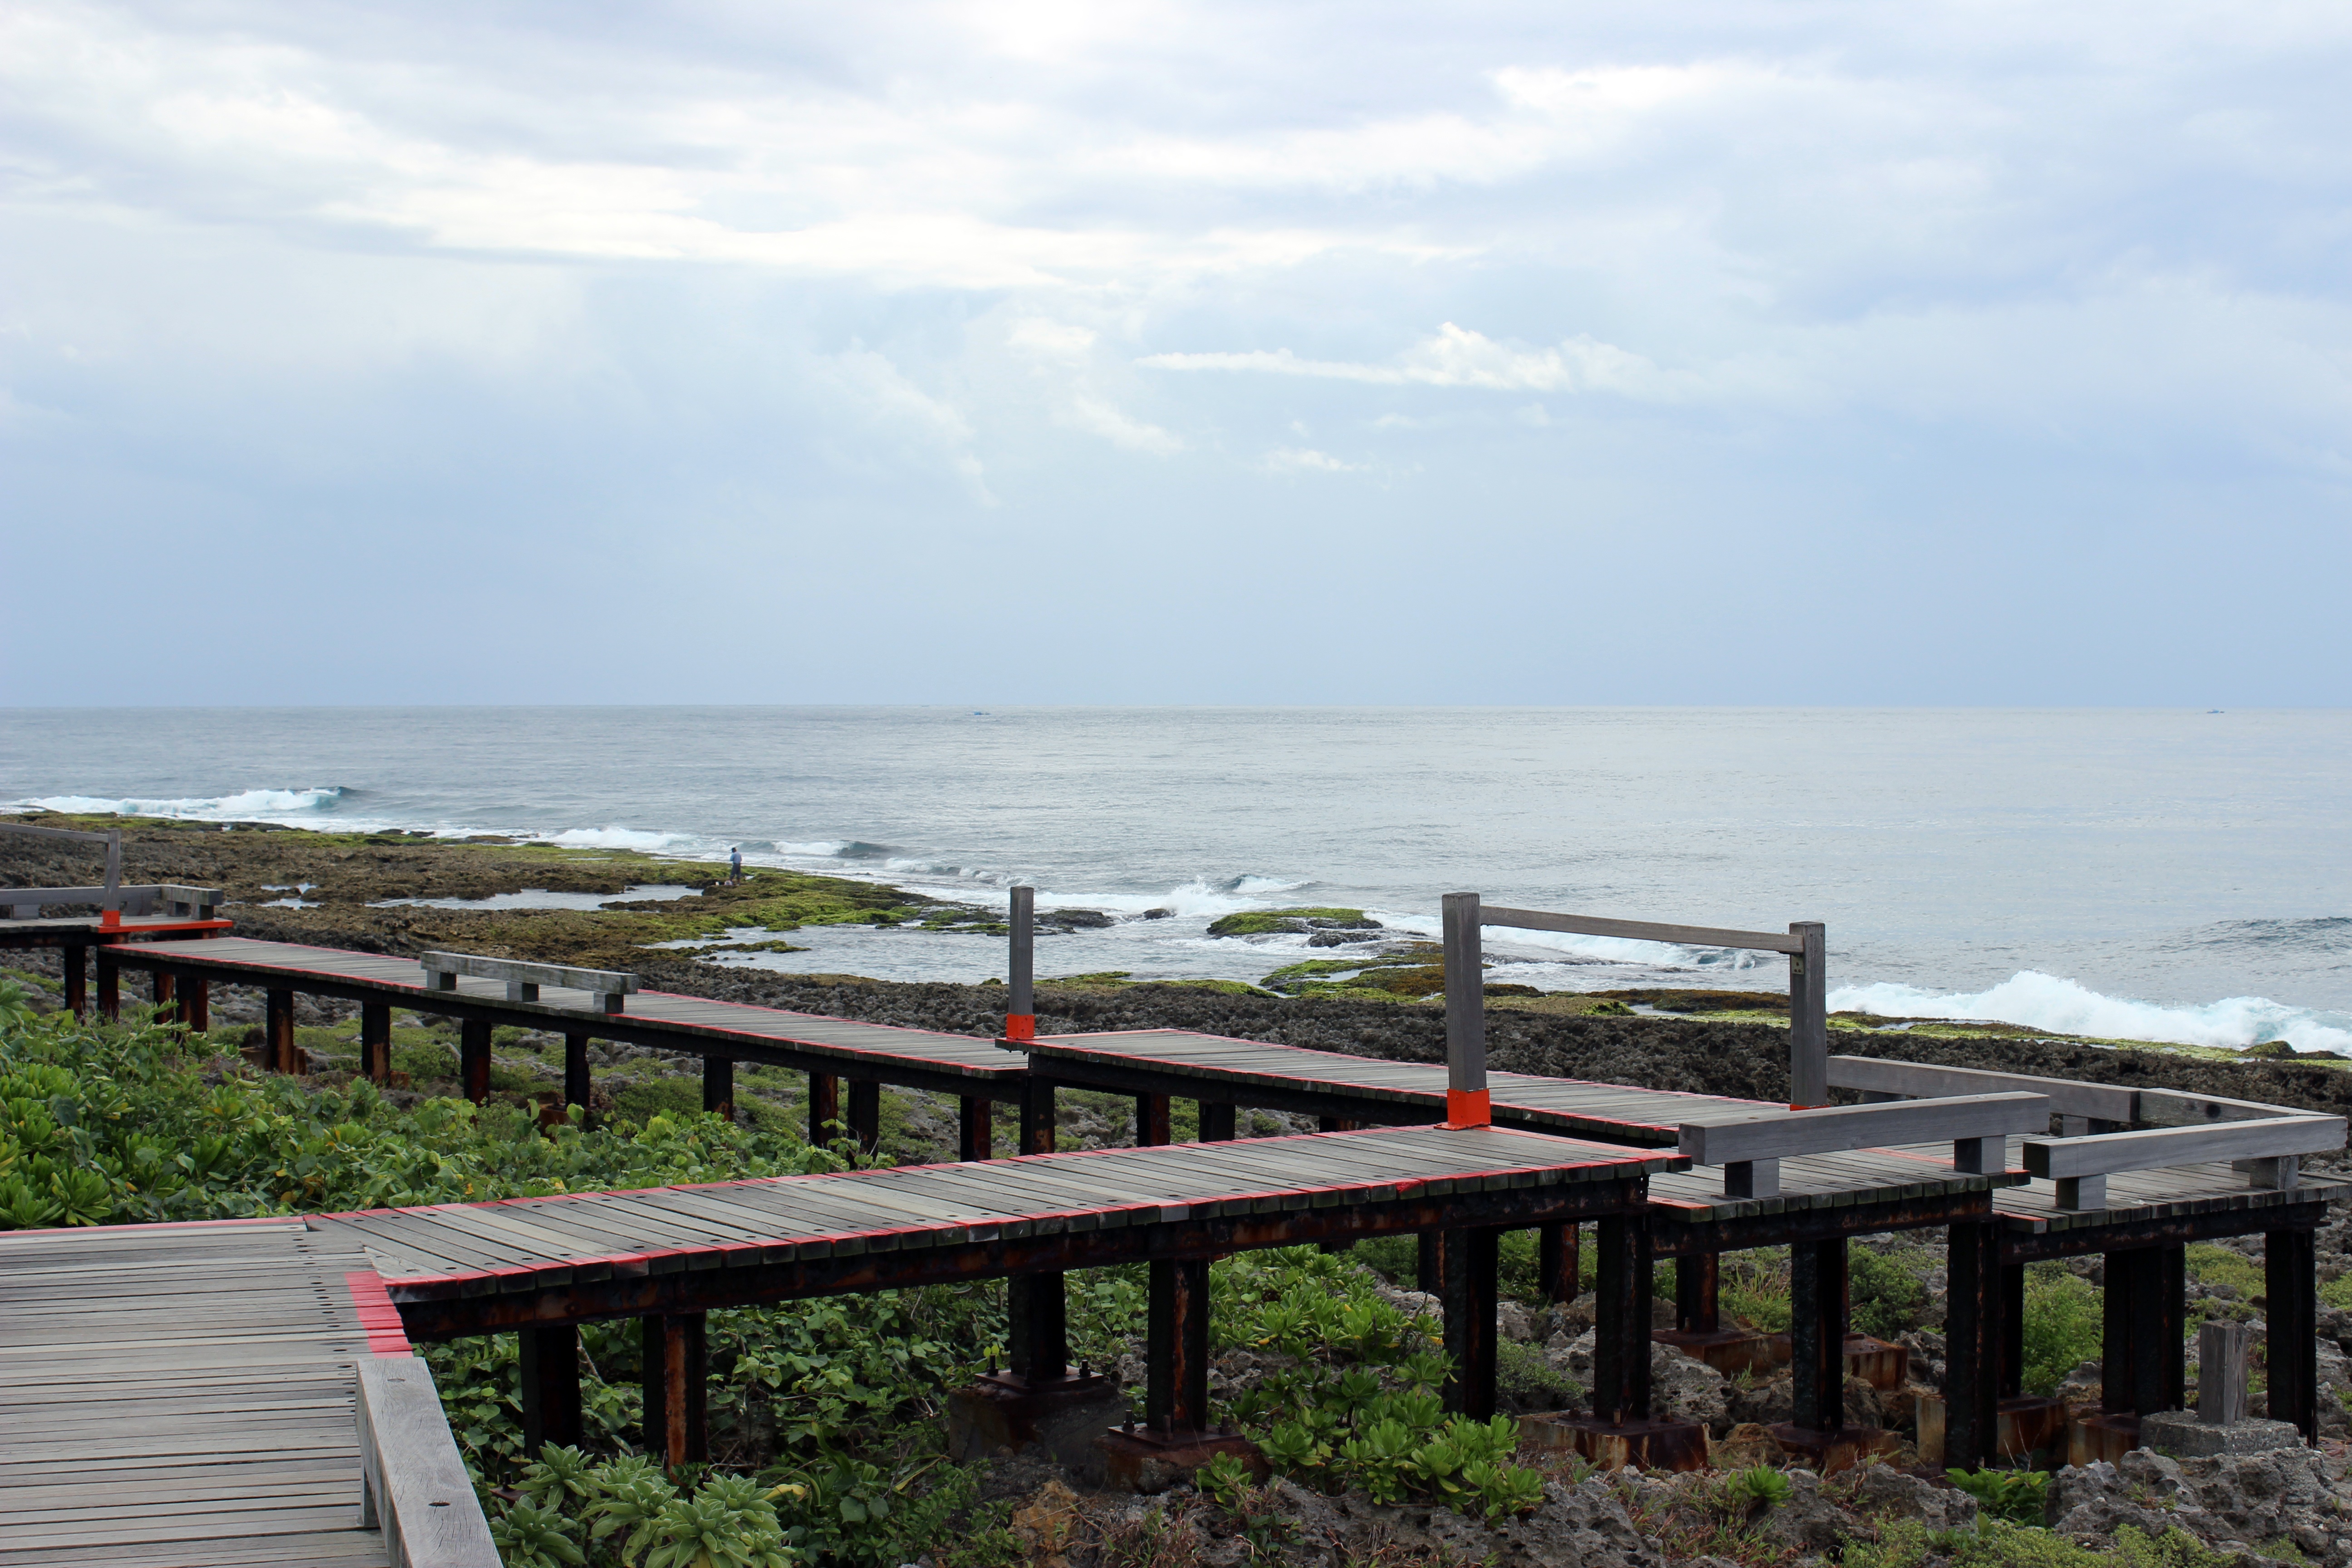
beach, sea, coast, ocean, shore, pier, walkway, vacation, vehicle, bay